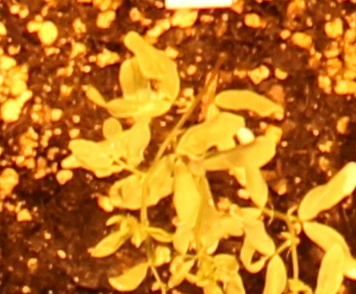
Label: Lentil